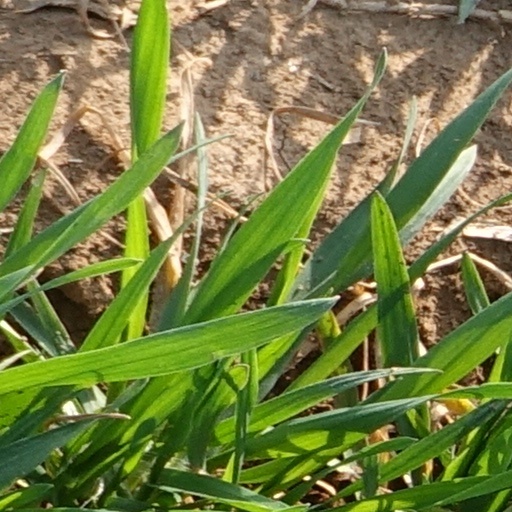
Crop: wheat